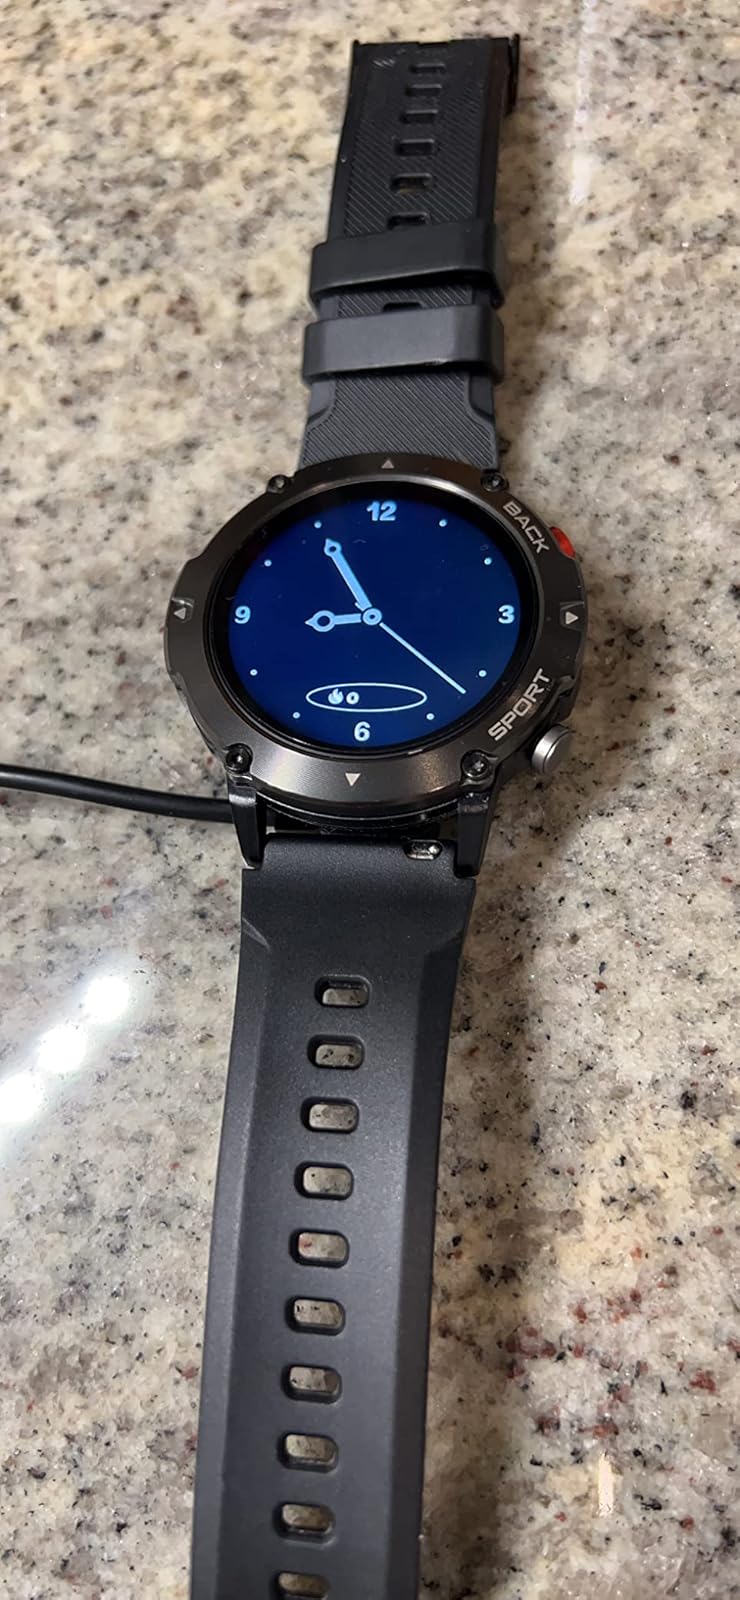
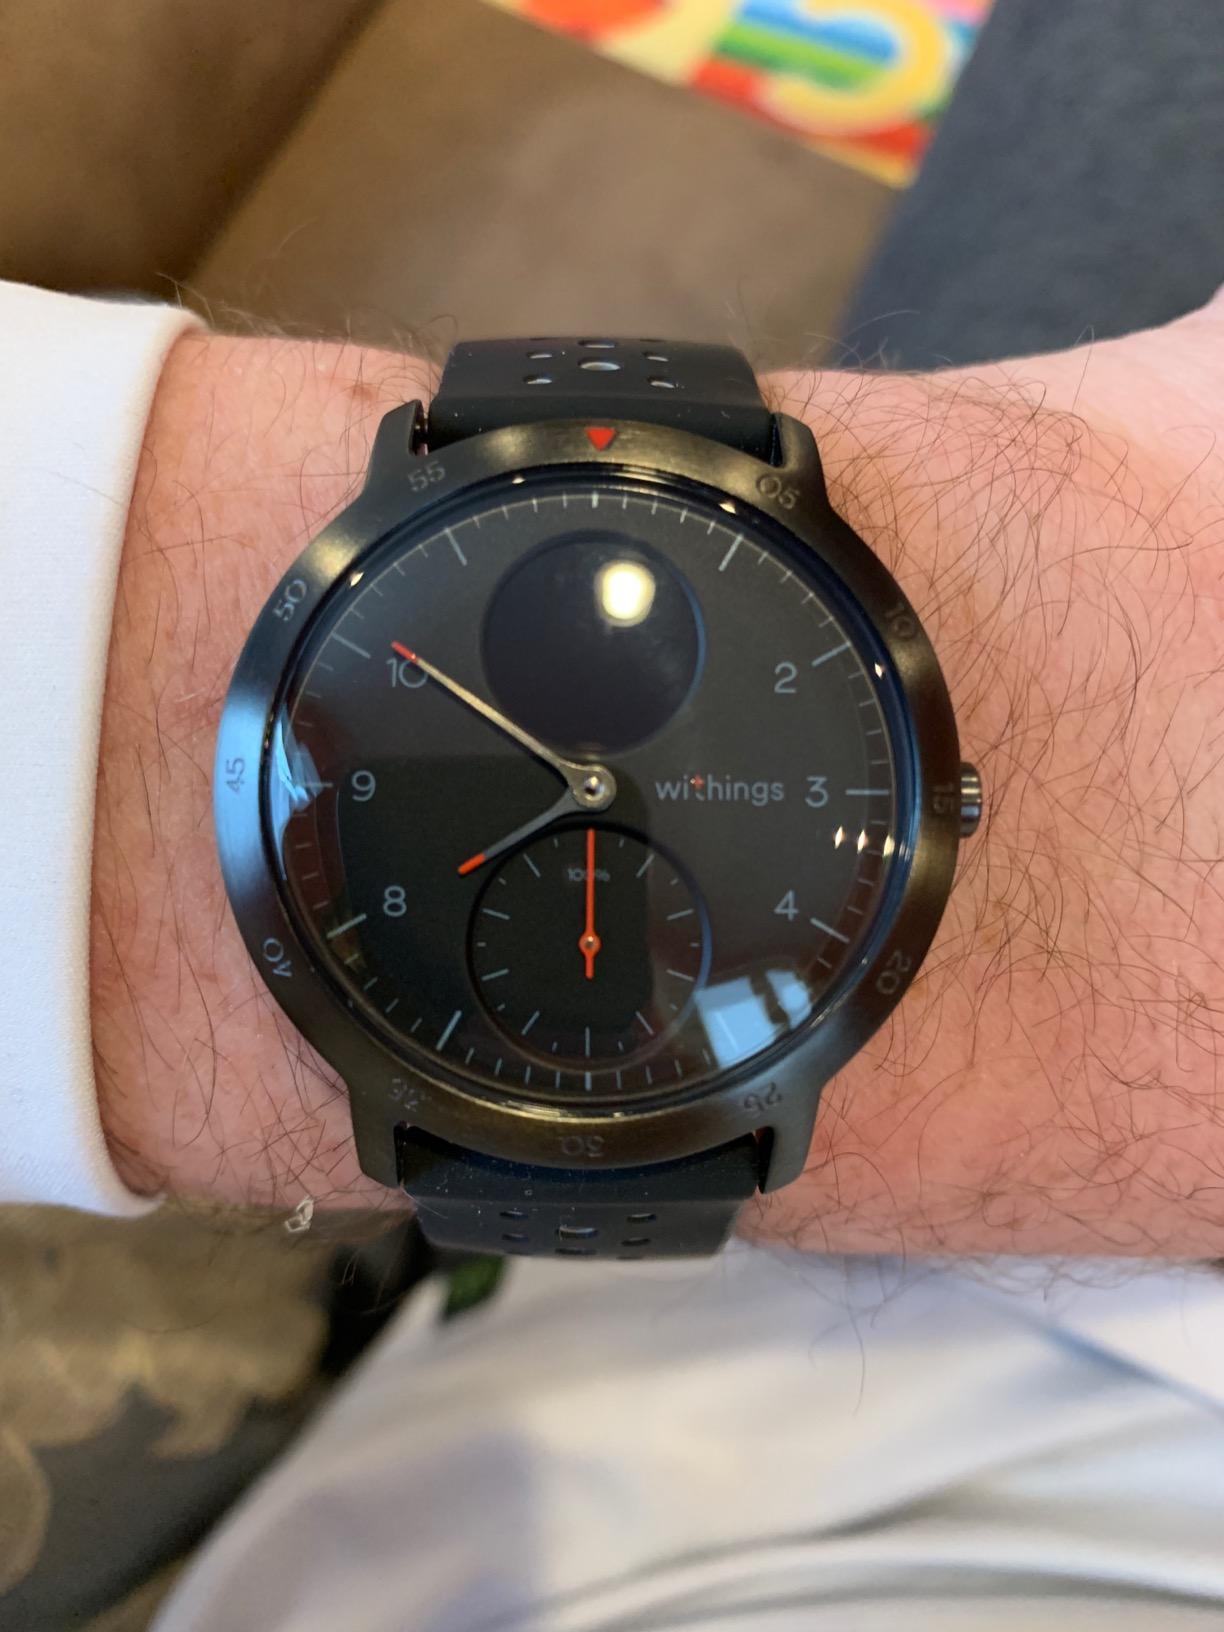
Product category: smartwatch
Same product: no